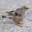
Label: bird